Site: saxony
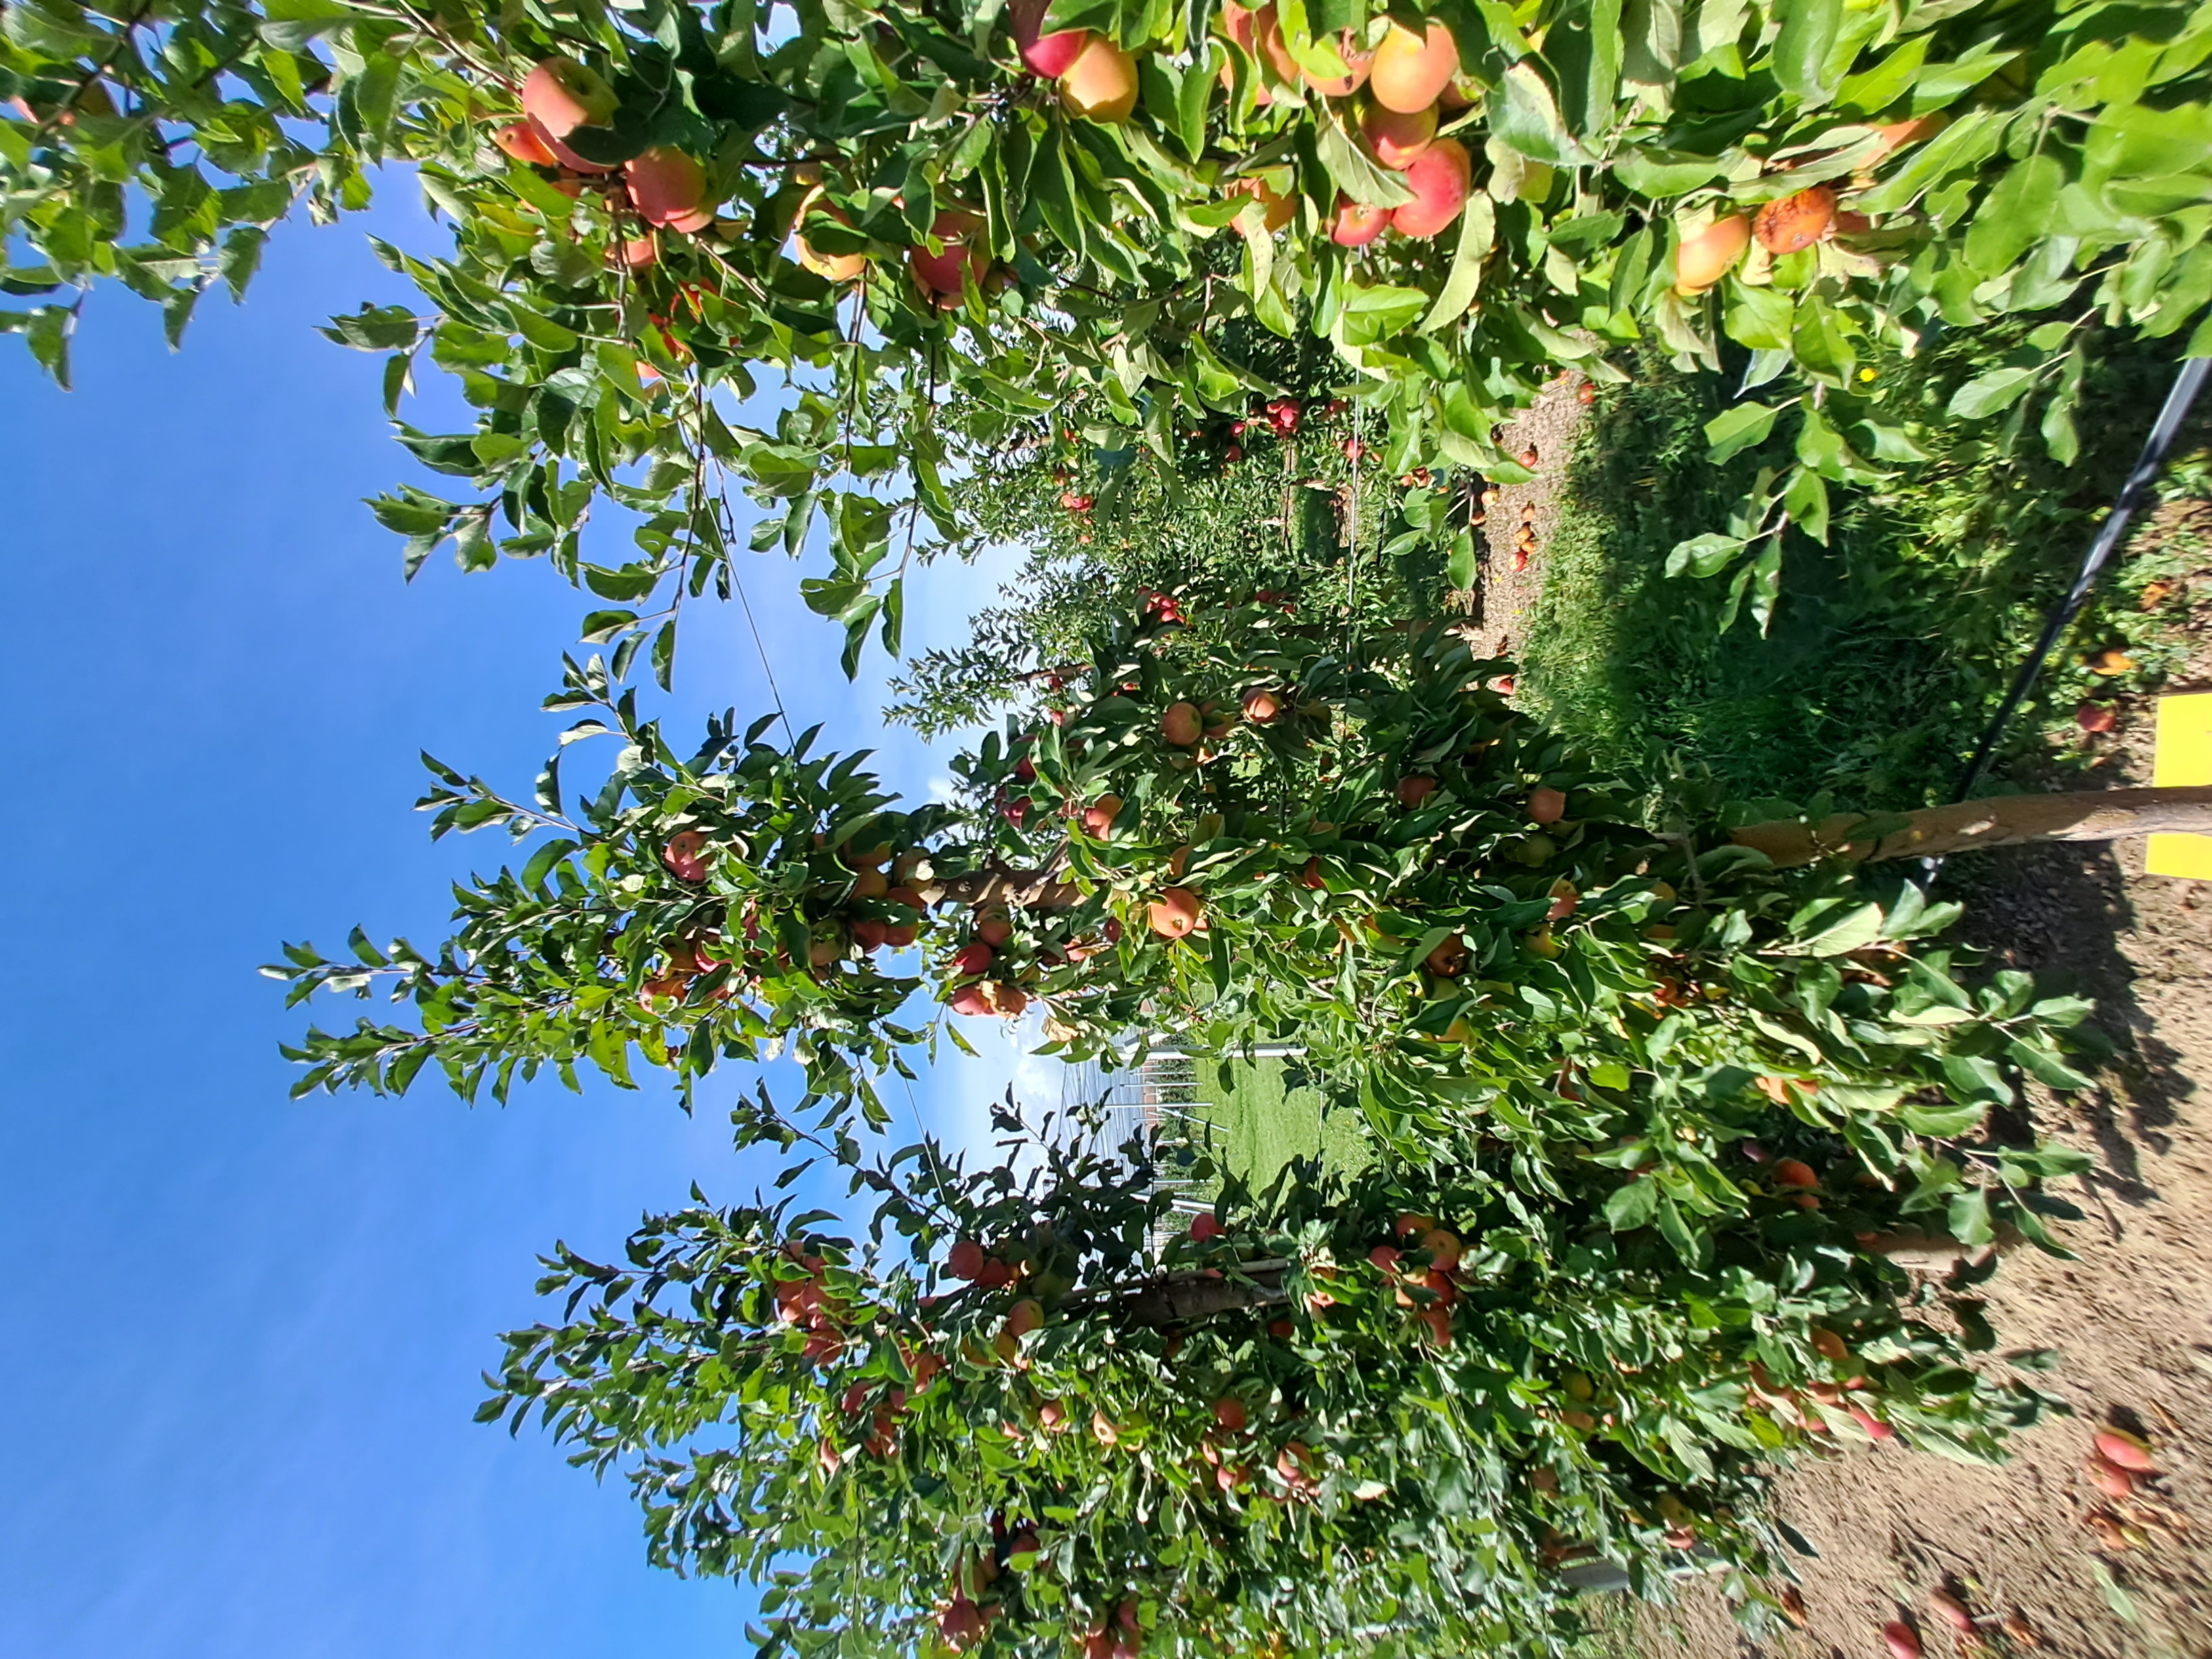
Growth stage (BBCH 87): Maturity of fruit and seed